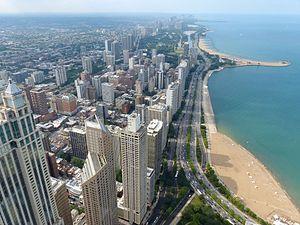
Cet article dresse une liste des plages de Chicago, dans l'État de l'Illinois. La ville comprend à l'intérieur de ses limites un total de 33 plages qui sont pour la plupart dotées d'espaces de détente, de lieux de loisirs et d'équipements sportifs. Bordée par le lac Michigan, la ville de Chicago possède un front de mer d'environ 45 kilomètres de rivage ainsi que des parties des rives des rivières Chicago, Des Plaines, Calumet, Fox, et DuPage. Le front de mer intègre également le canal Illinois et Michigan et le canal sanitaire et fluvial de Chicago.